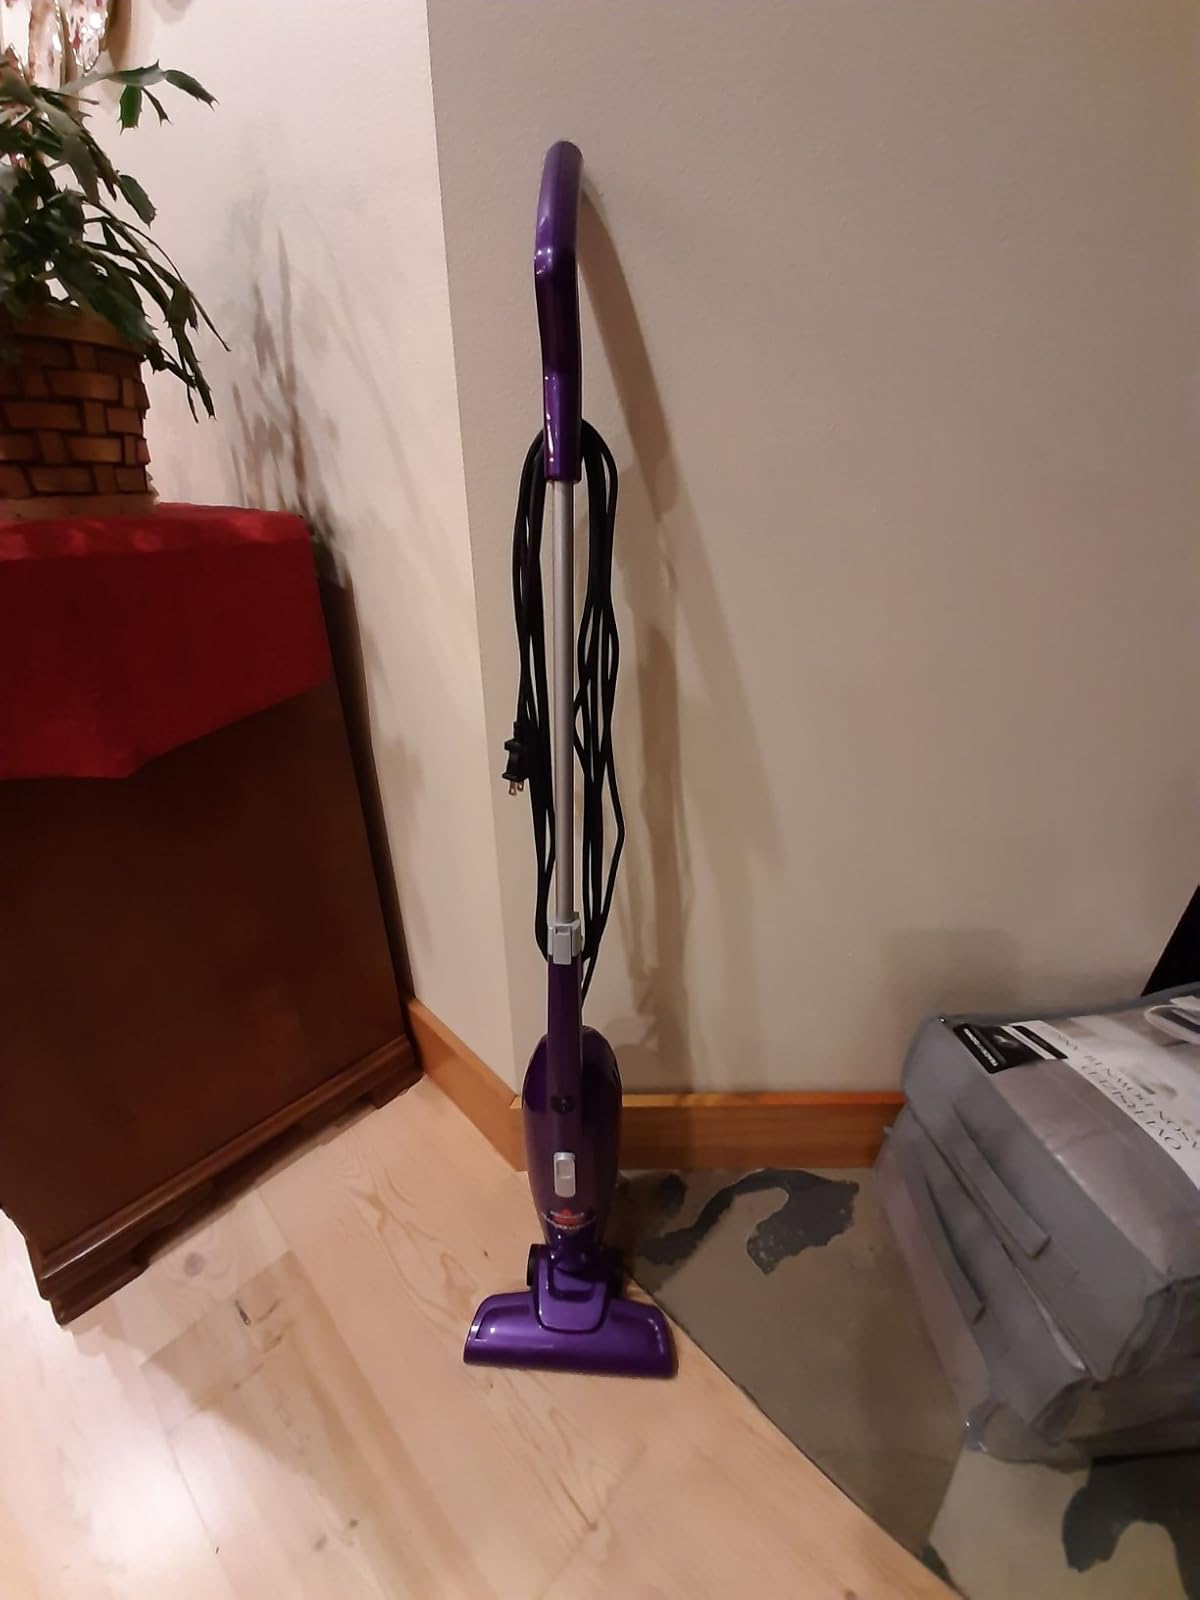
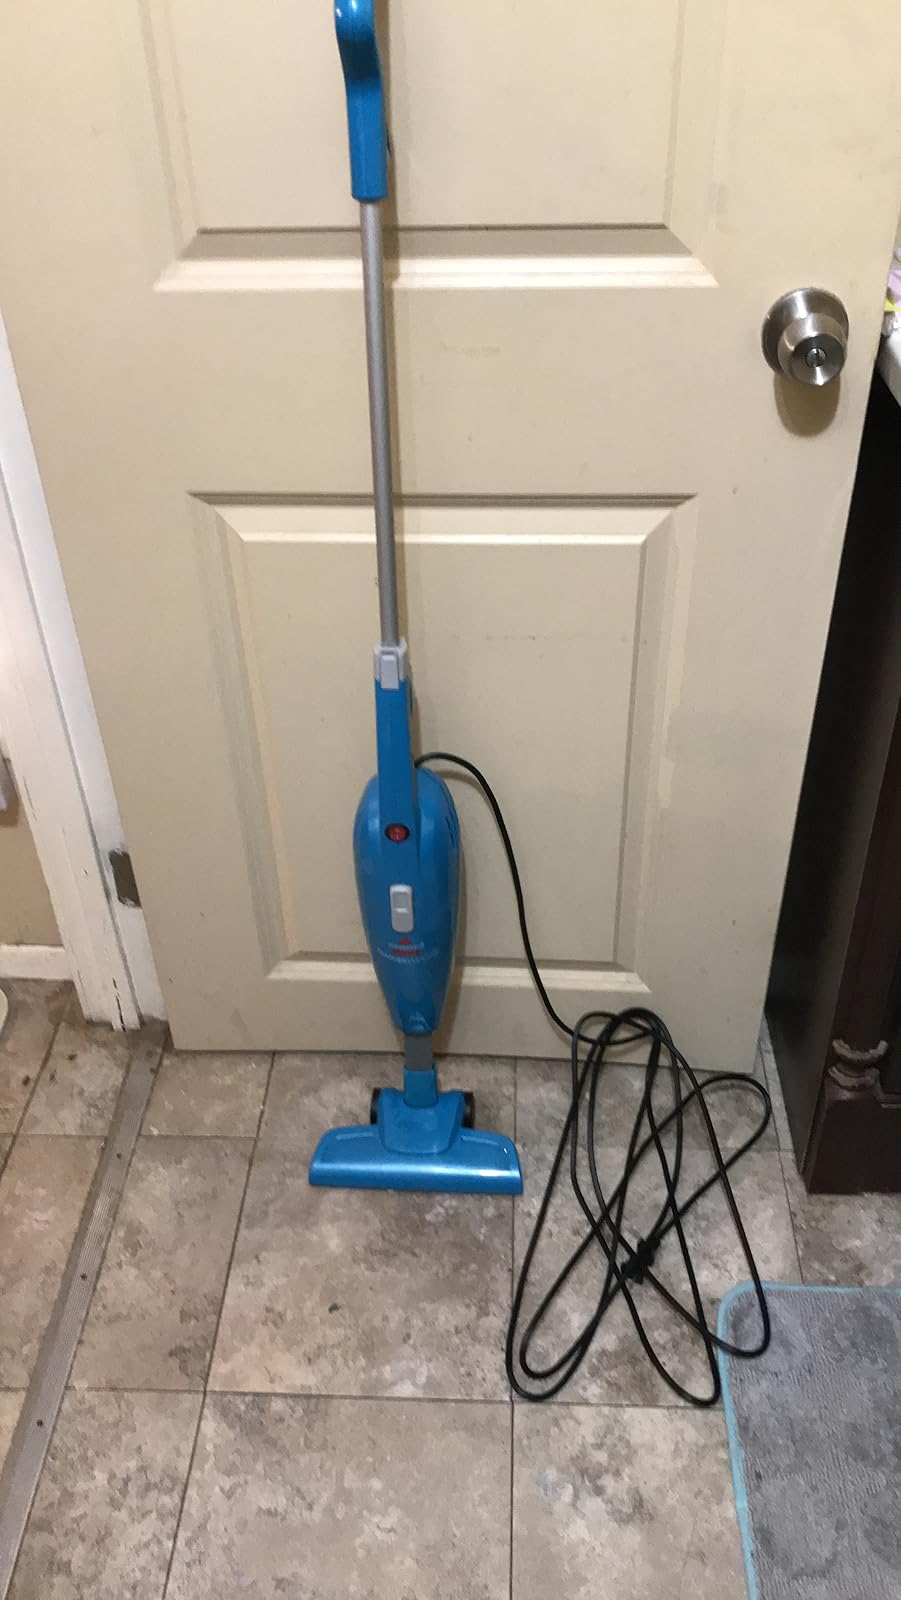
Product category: items_vacuum
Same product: no